Largest prehistoric animals

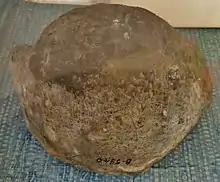
"Gigantoproductus giganteus"

Related to modern orthopterans, titanopterans from the Triassic period were much larger. The wingspan of "Gigatitan vulgaris" was up to . "Clatrotitan andersoni" also reached a huge size, having a forewing long.